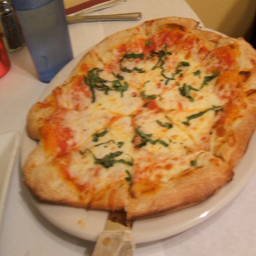
A margherita pizza on a plate beside a plastic glass of water.
A complete cheesy pizza on a white plate.
there is a small pizza that is cut in to slices
a large pizza that is on a white plate
A plate of pizza sitting on a table next to water.